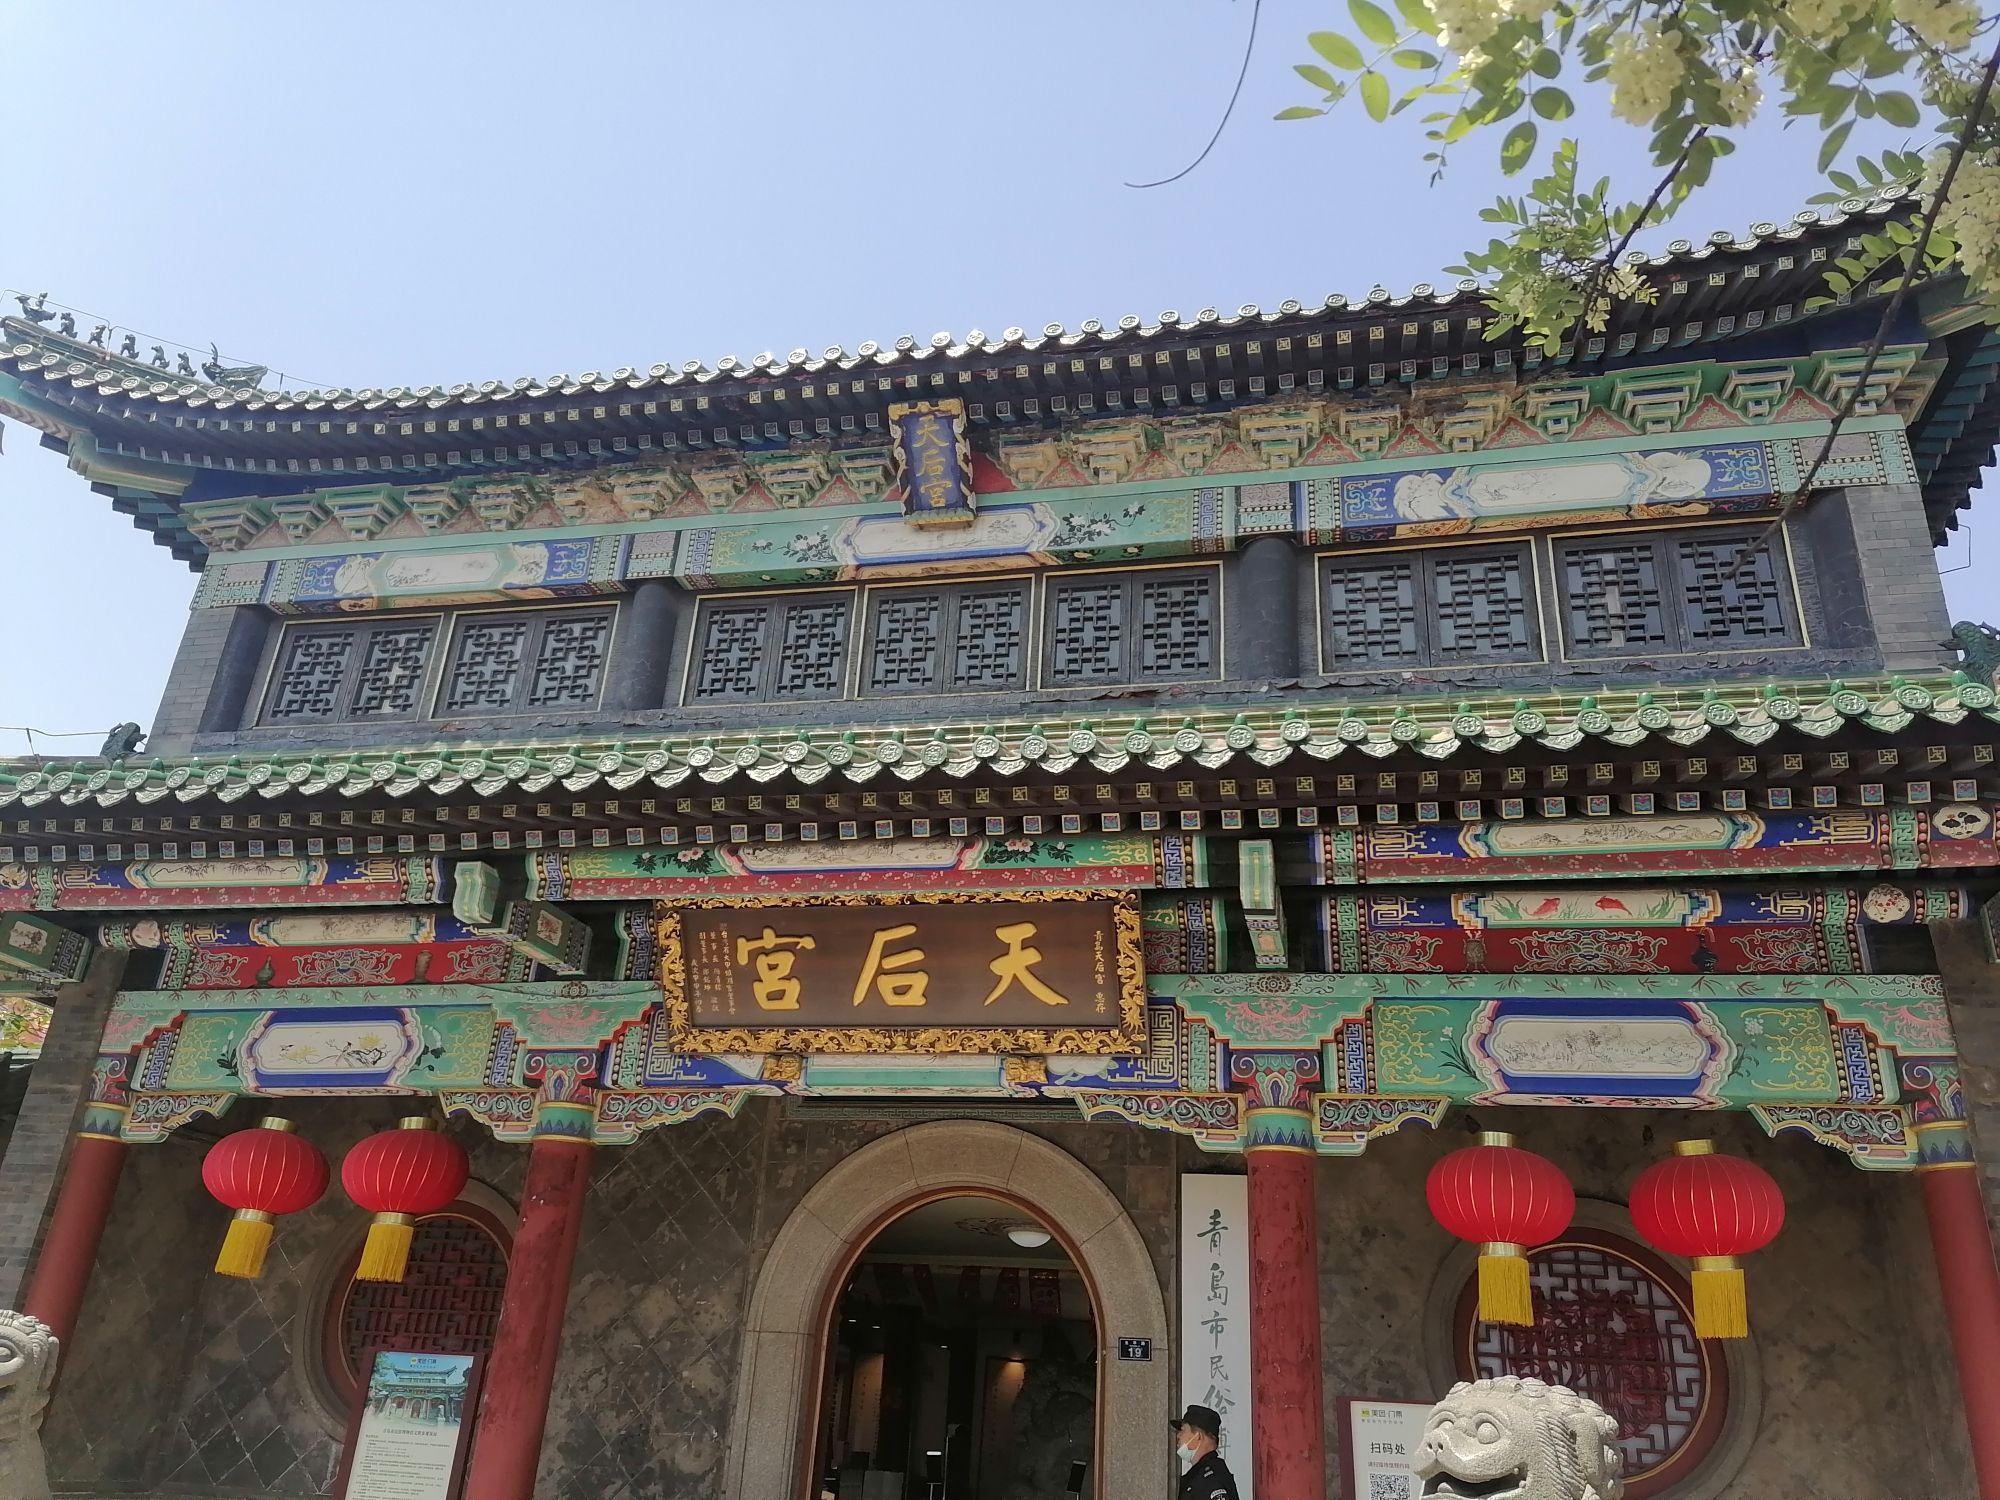
地标名称：天后宫
所在城市：青岛市·市南区